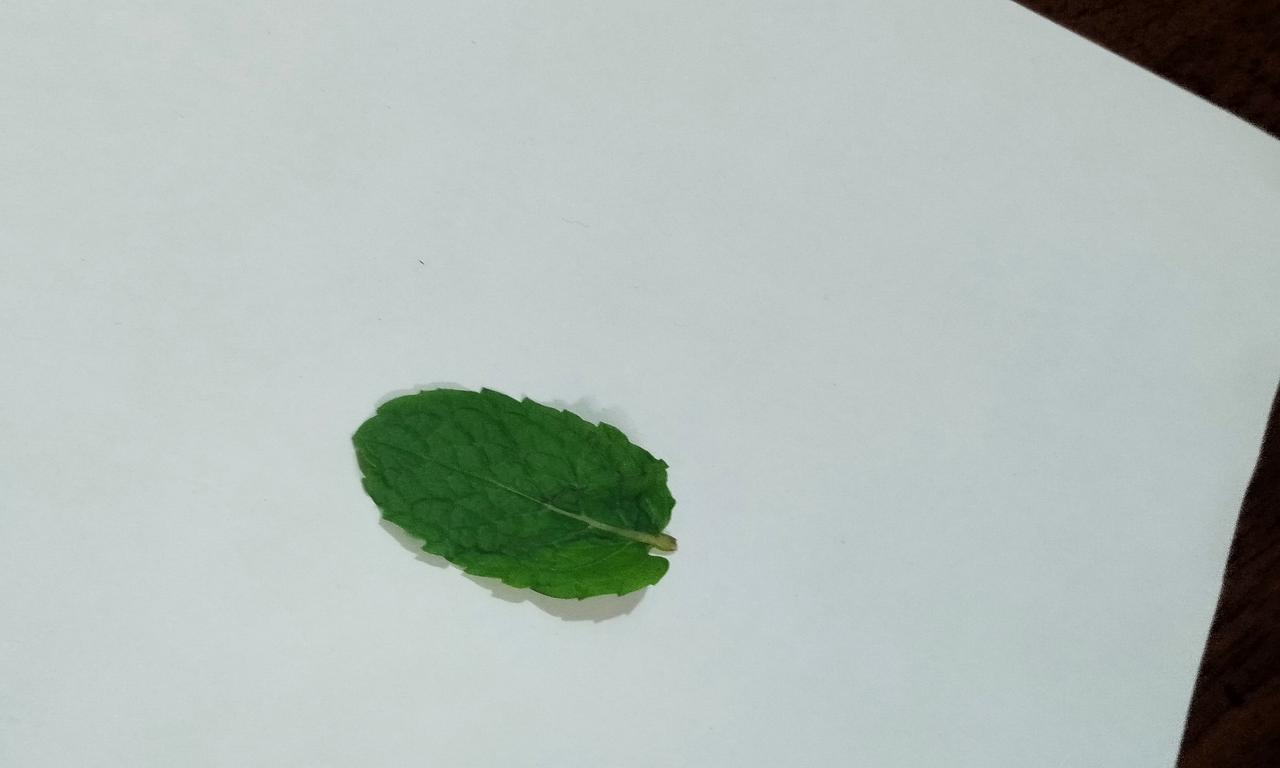
Label: Fresh